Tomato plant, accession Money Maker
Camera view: tilt-top (135 deg); turntable rotation: 60 degrees
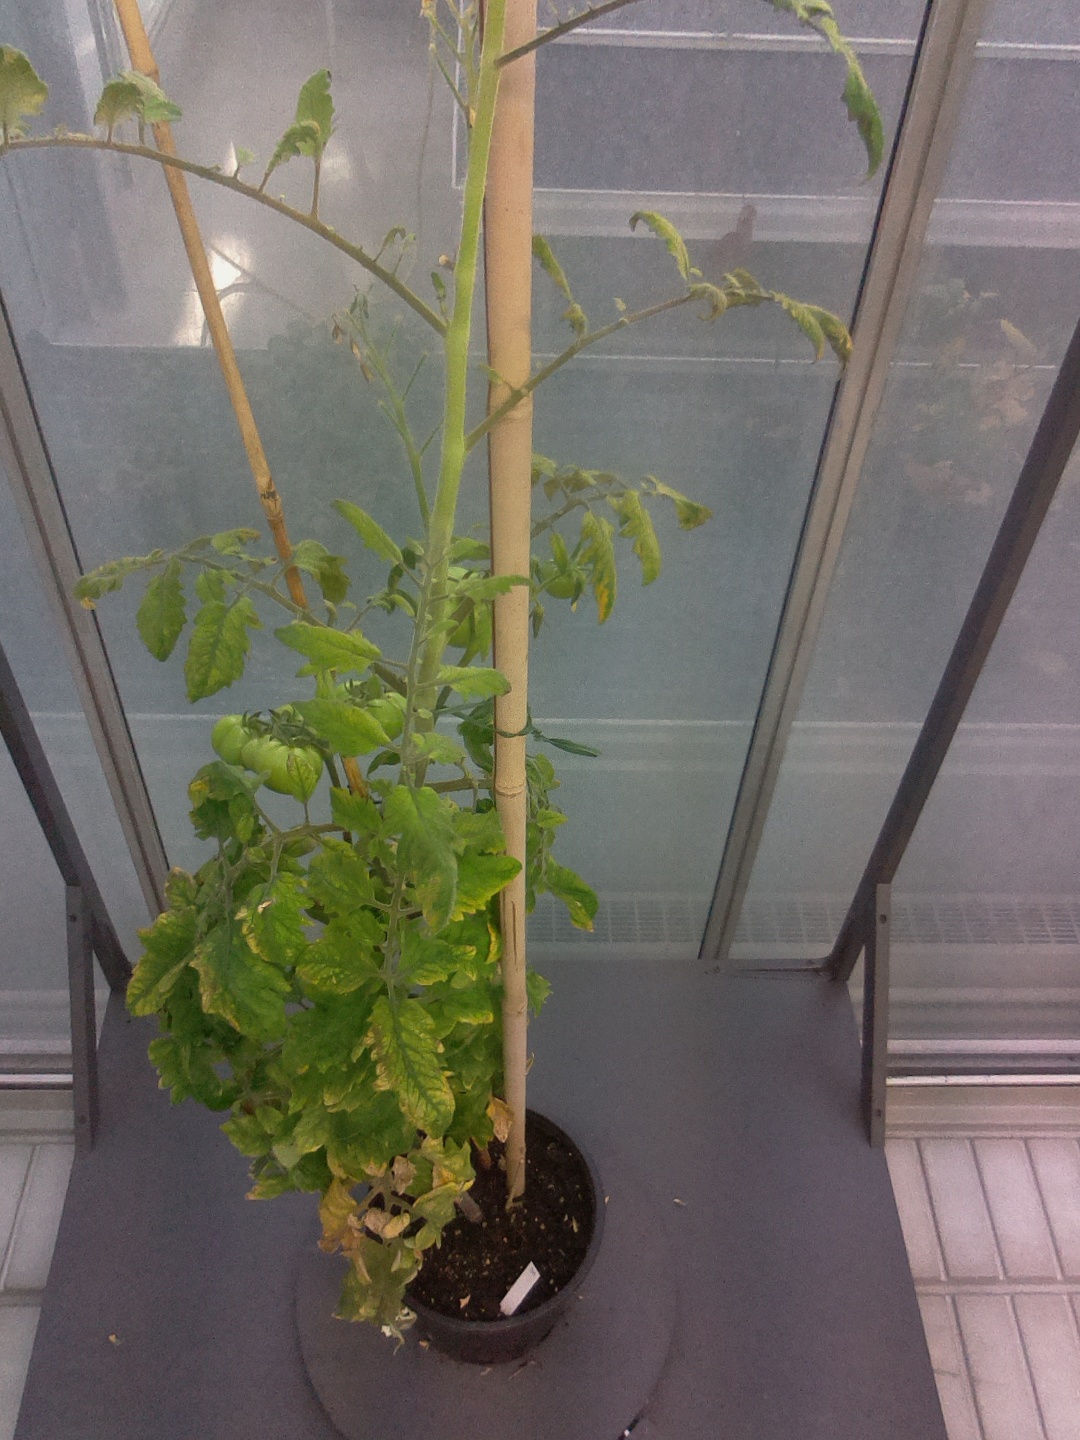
BBCH growth stage 78: 80% -90% of final fruit size